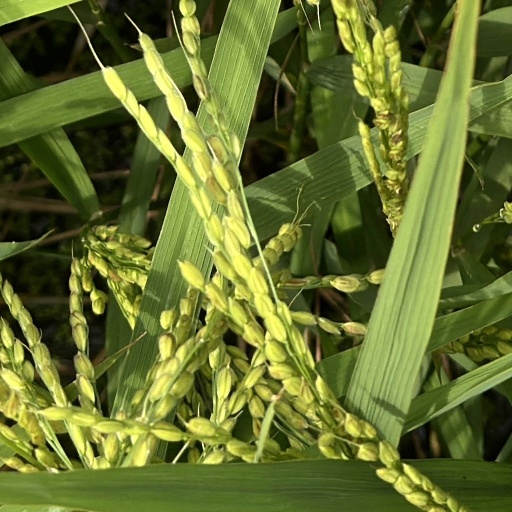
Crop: rice